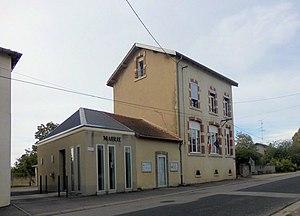
La mairie d'Ognéville
Ognéville est une commune française située dans le département de Meurthe-et-Moselle en région Grand Est.